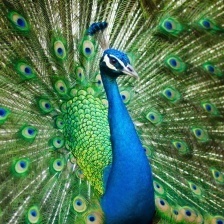
Species: PEACOCK
Scientific name: PAVO CRISTATUS